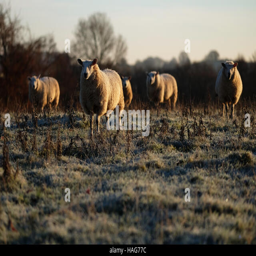
animal welcome the early morning sunshine after a very